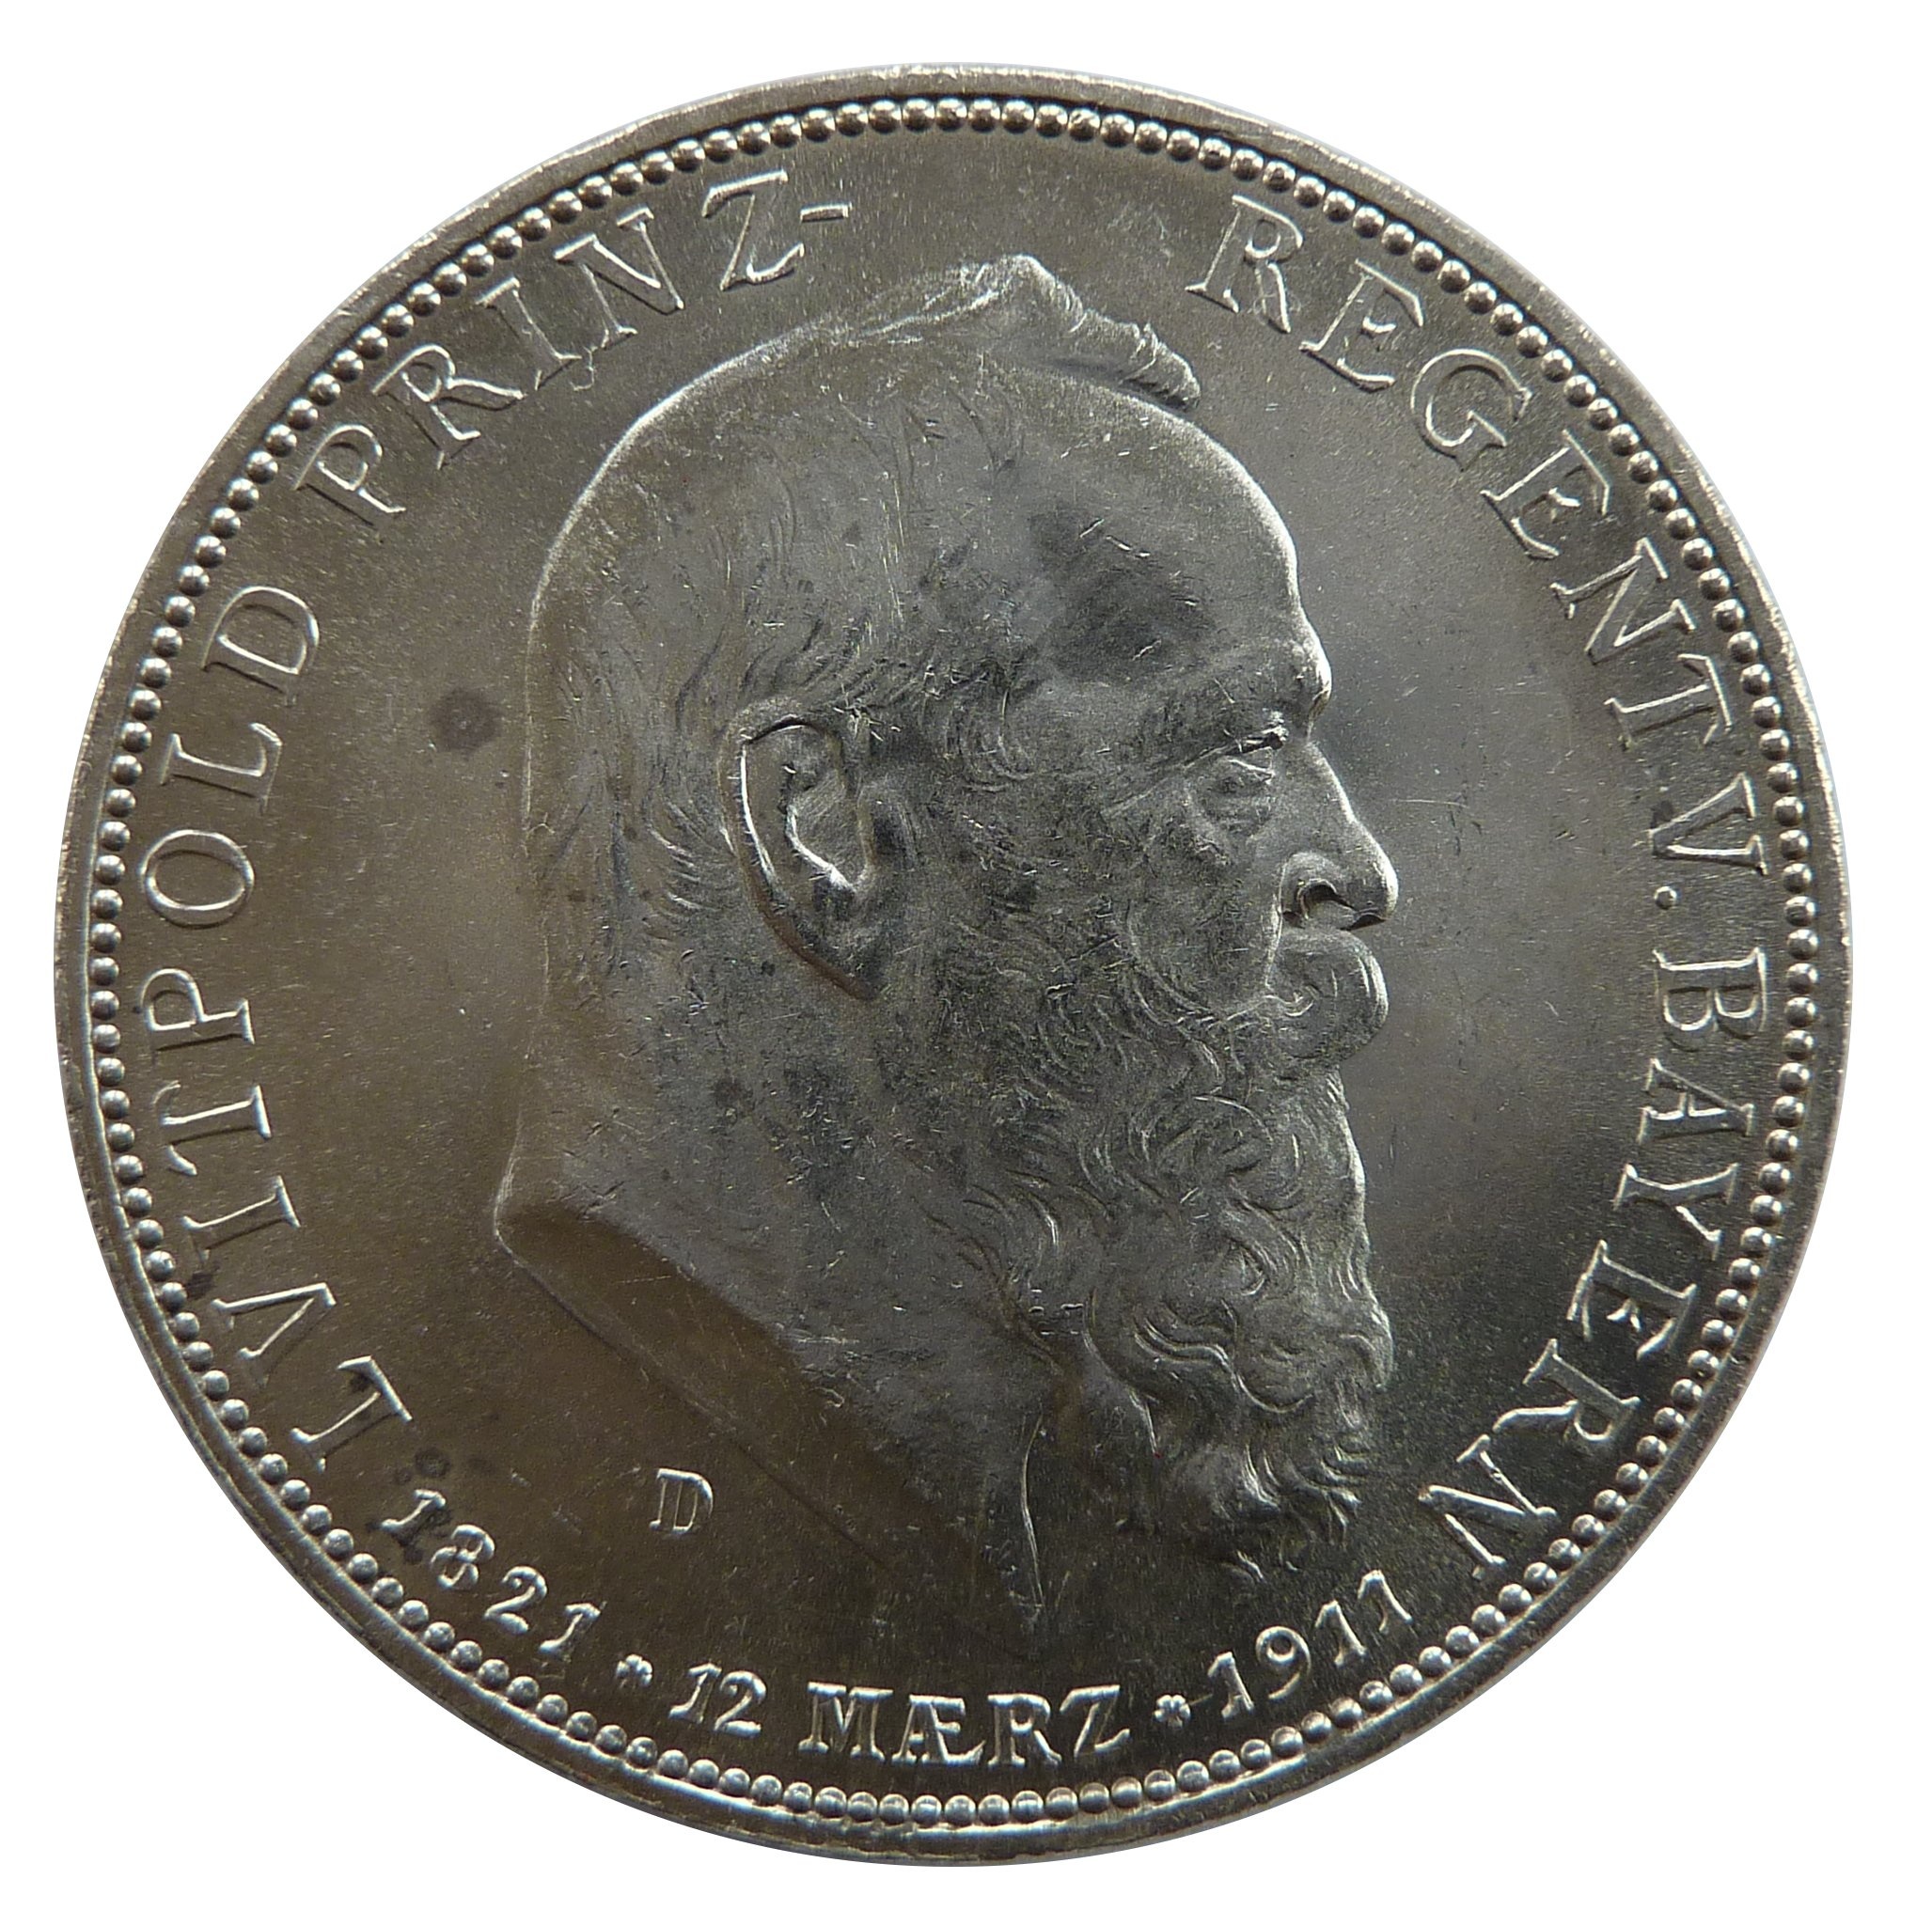
metal, money, cash, silver, currency, coin, dollar, mark, bavaria, quarter, financial, exchange, commemorative, numismatics, luitpold